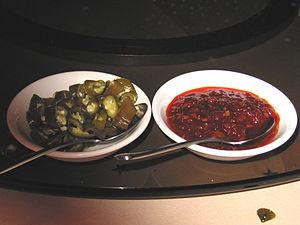
Fonds